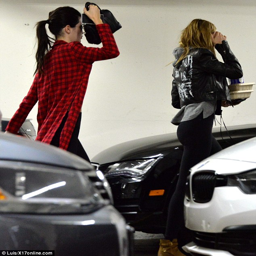
girl time : was spotted hanging out with her best friend